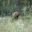
Label: bear